Answer in natural language. Consider the 3D positions of the objects in the scene and not just the 2D positions in the image. Is the centerpoint of  dark cushioned metal stool (marked B) at a higher height than floating black countertop island (marked C)? Choose between the following options: yes or no
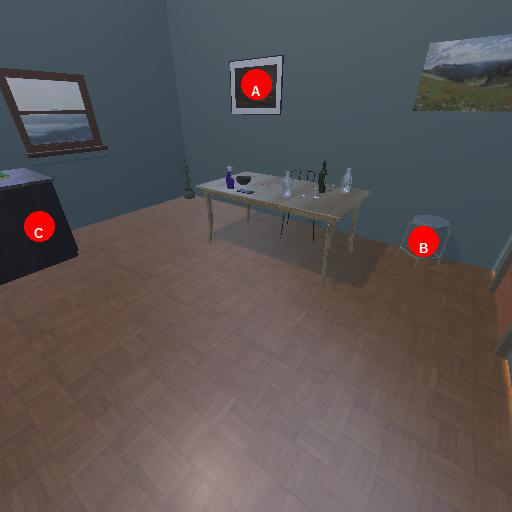
<answer>no</answer>